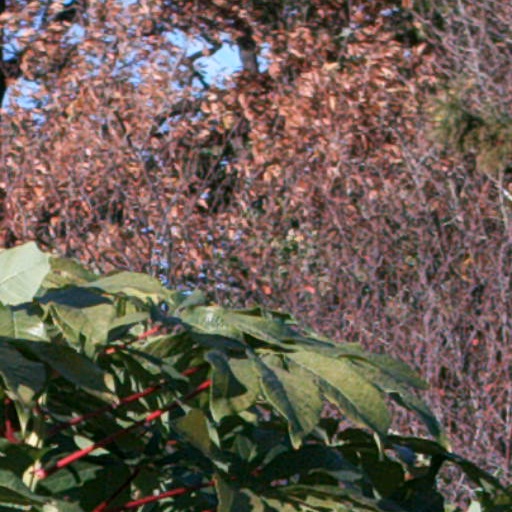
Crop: cassava